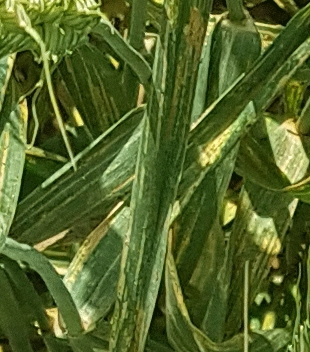
Label: Wheat___Yellow_Rust